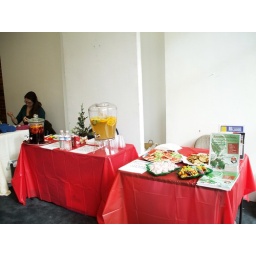
Richmond Main Street's refreshments table: holiday treats, and red and white wine sangria.Photo by Richmond Main Street staff.